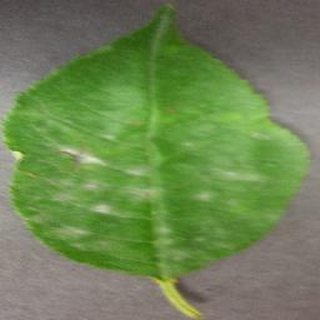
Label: cherry_powdery_mildew